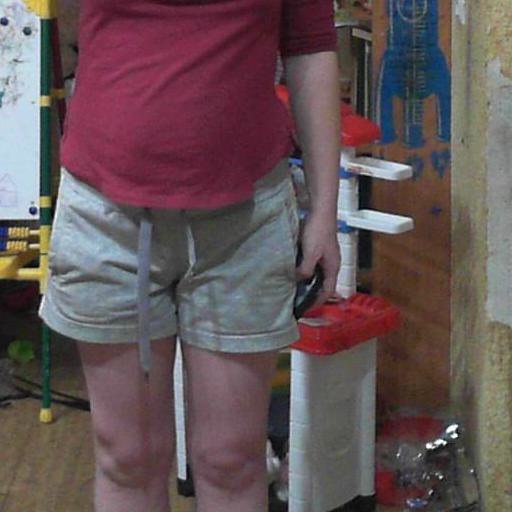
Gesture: no_gesture